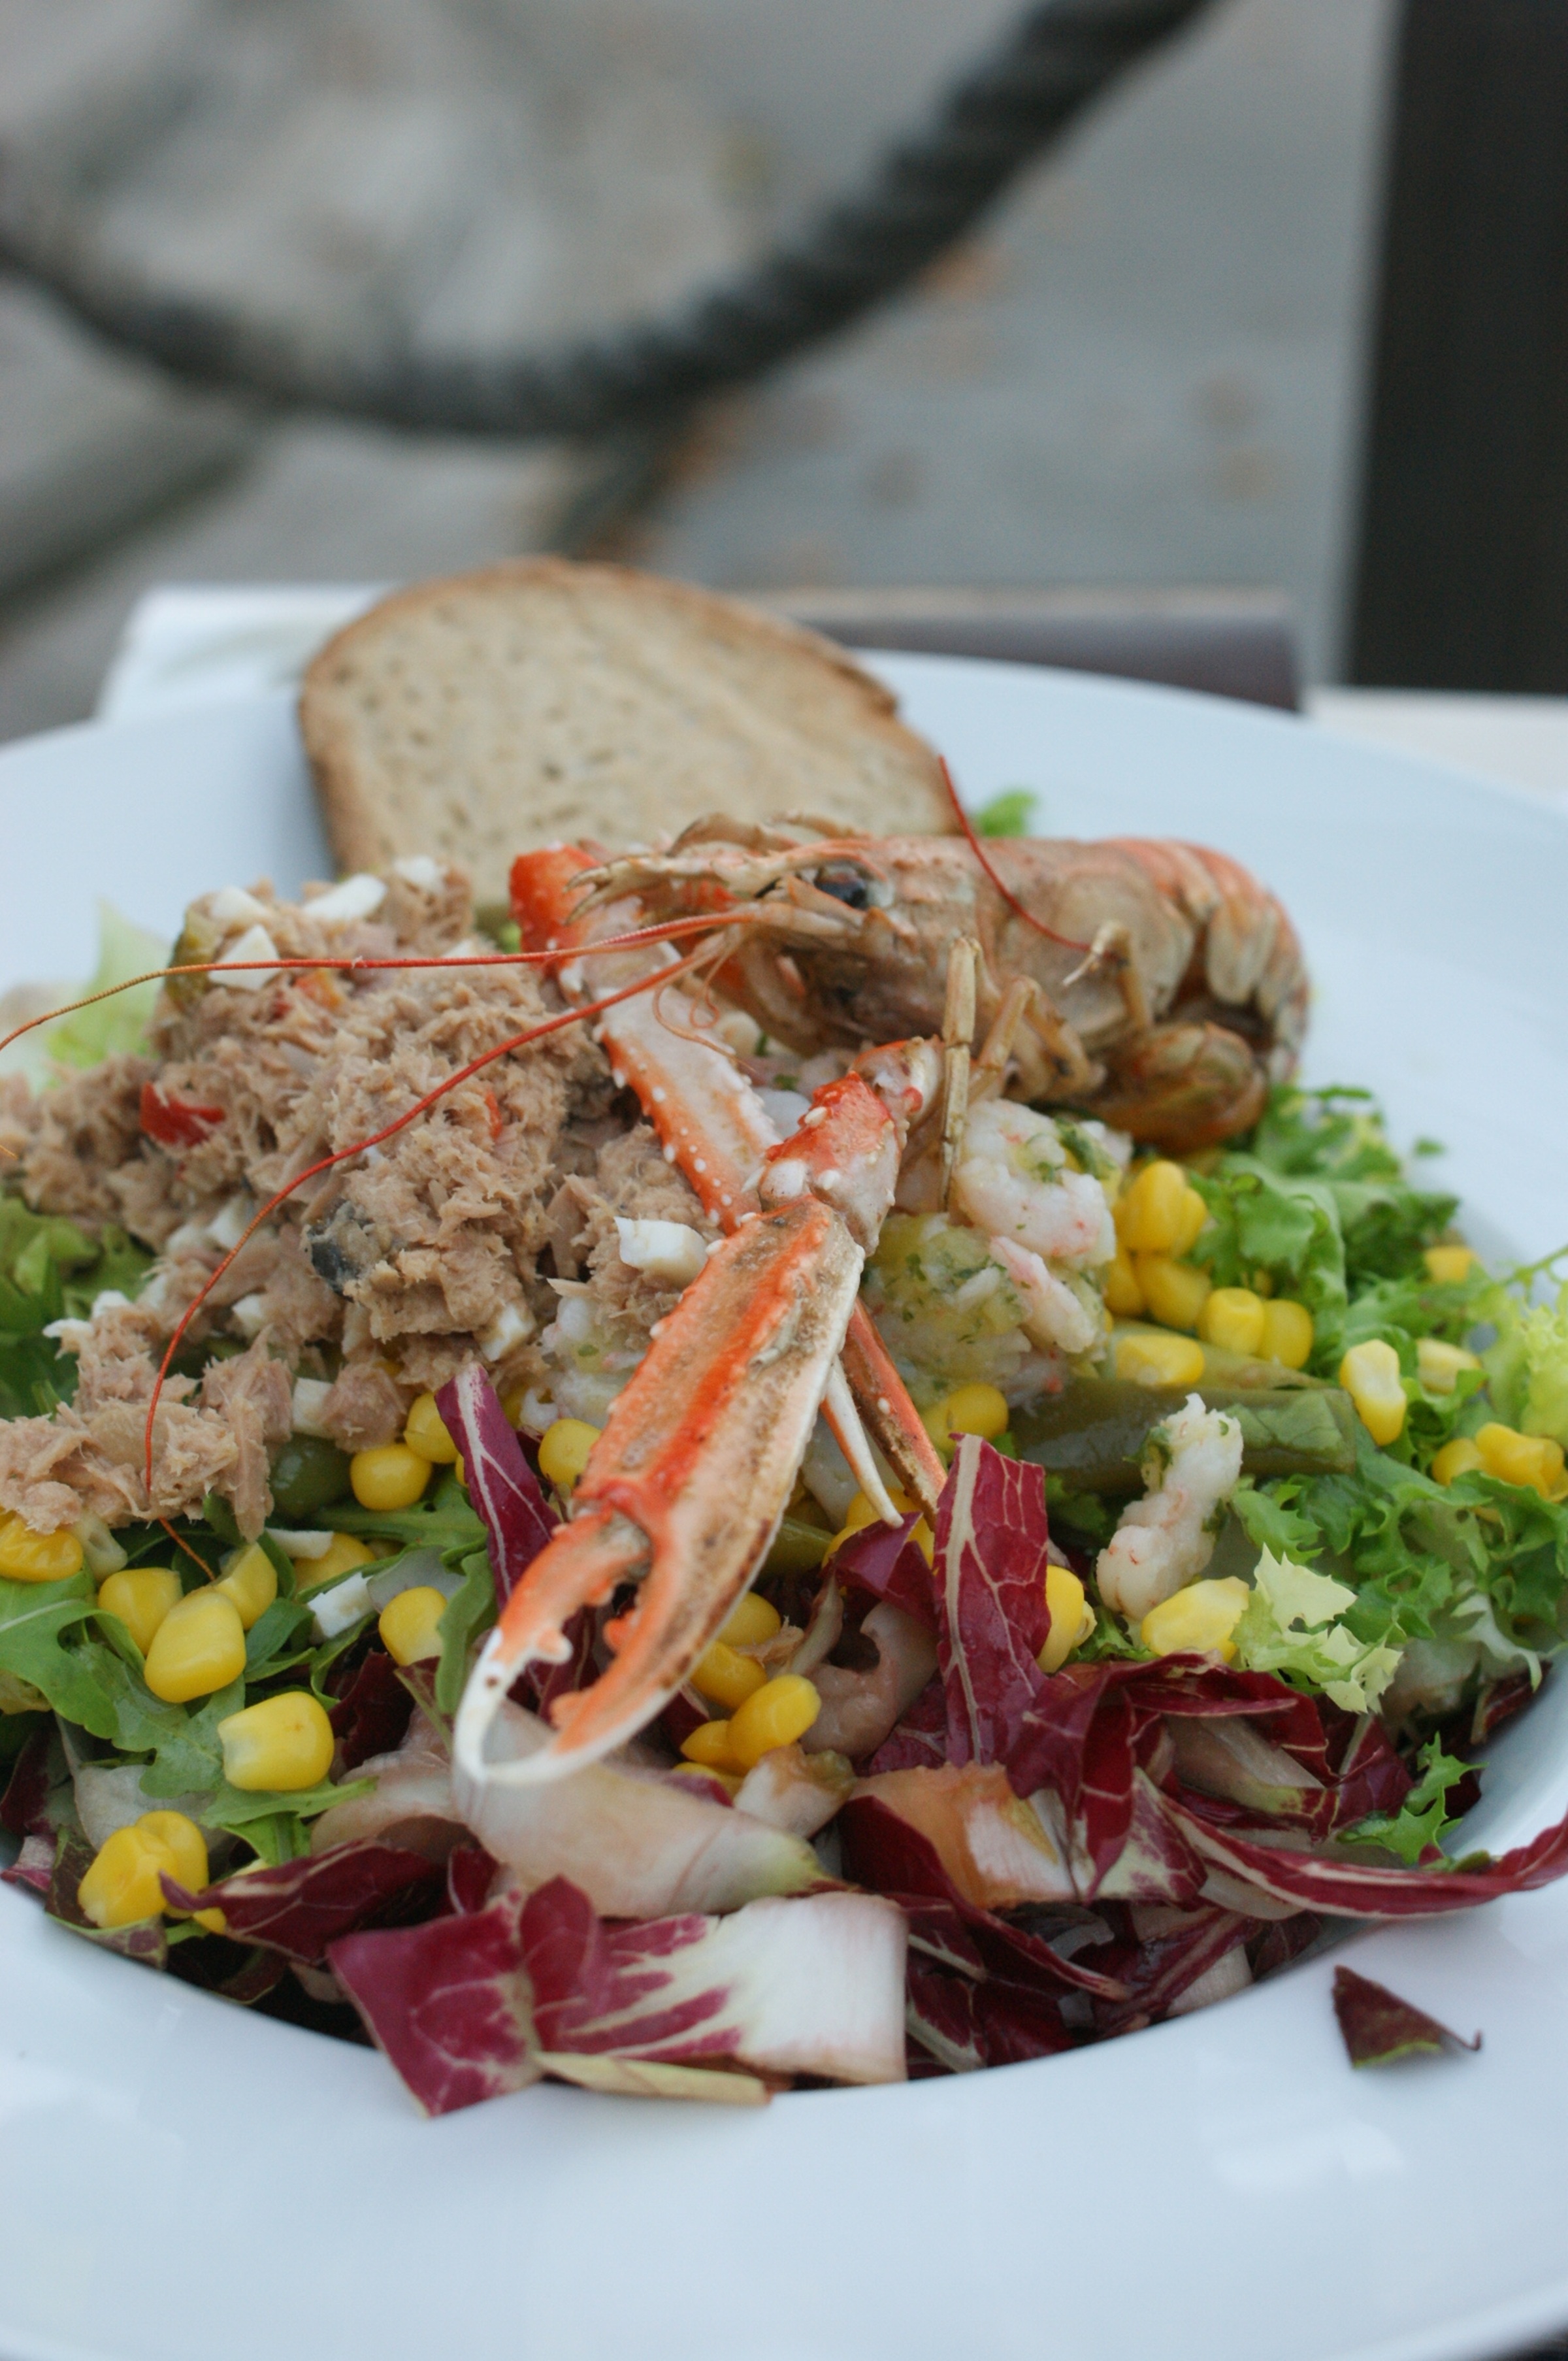
restaurant, dish, meal, food, salad, produce, corn, recipe, healthy, meat, cuisine, bread, diet, cancer, tuna